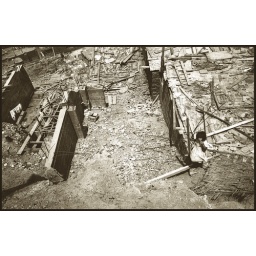
Little girl on roof in barriada